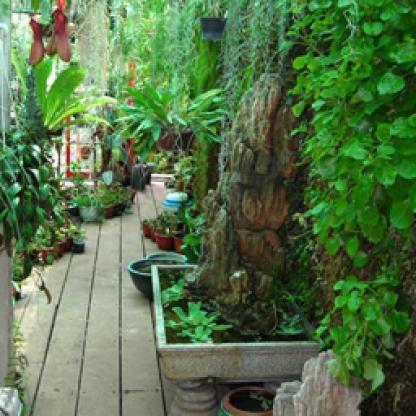
Scene: Indoor